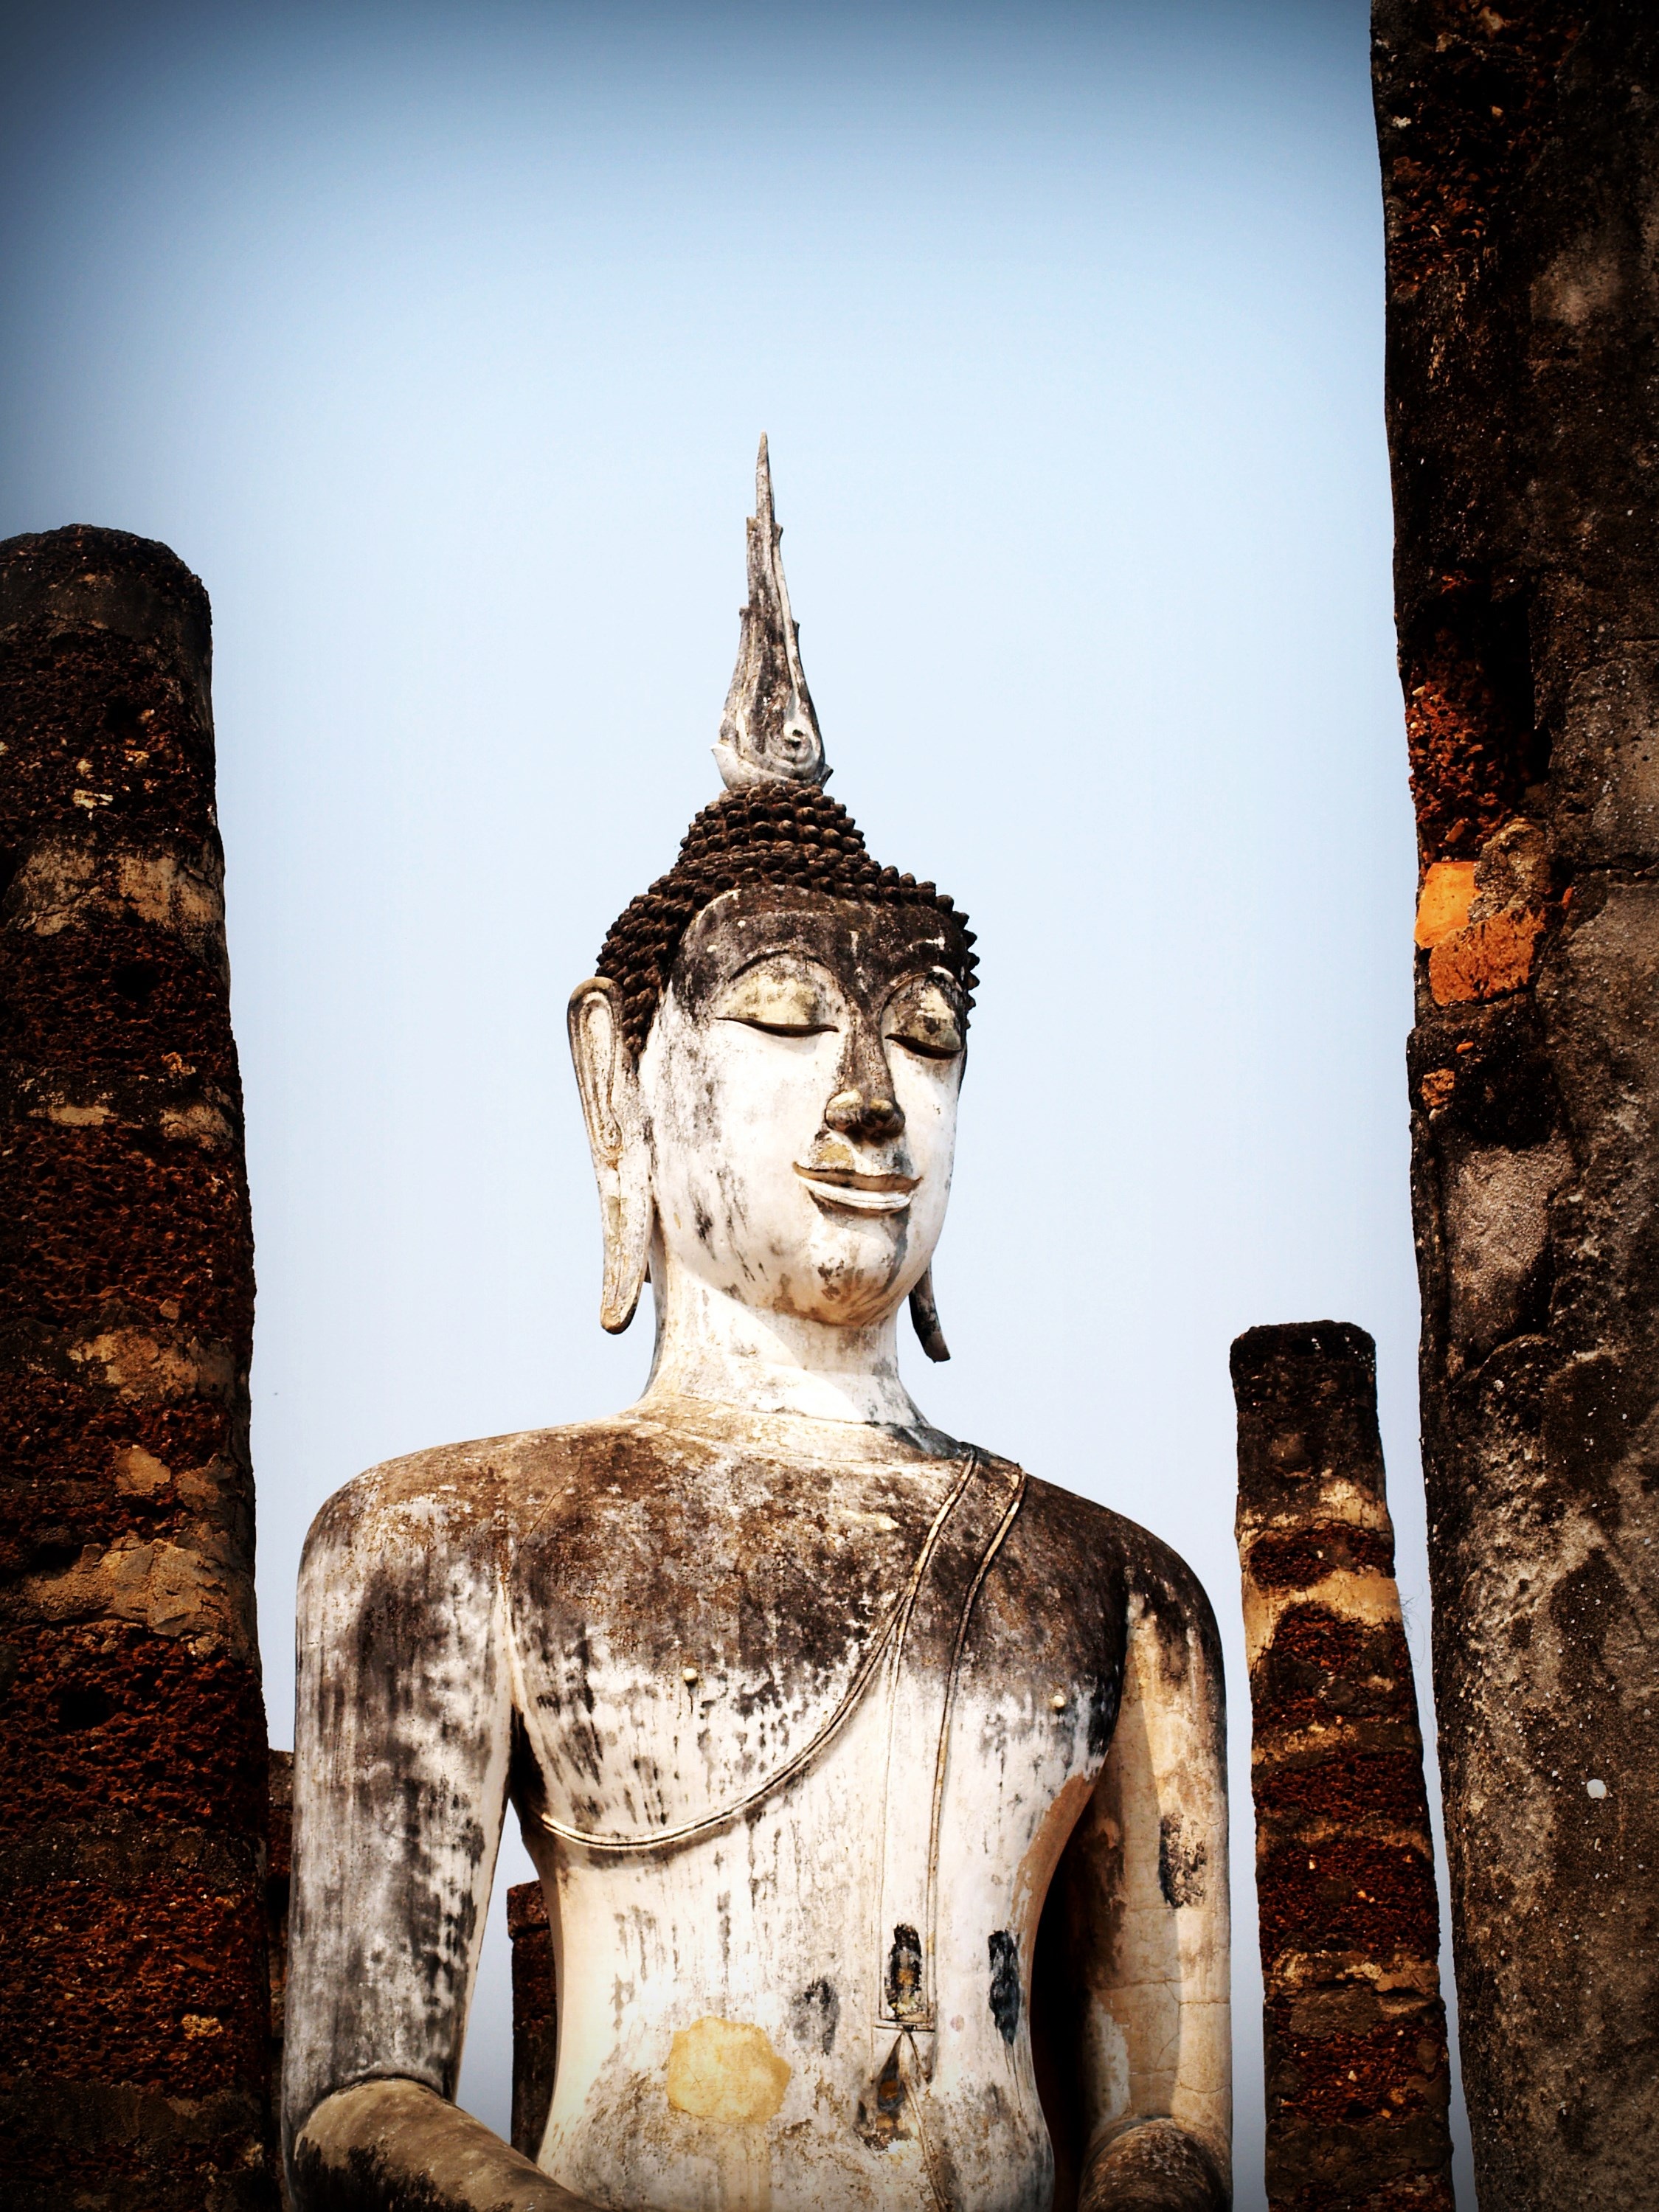
landscape, water, nature, outdoor, light, architecture, sky, sunrise, sunset, vintage, view, old, monument, travel, statue, twilight, park, lagoon, religion, asia, ancient, colorful, tourism, brick, thailand, sculpture, art, temple, cambodia, mirror, lotus, beauty, buddha, culture, beautiful, india, historical, bangkok, carving, lilly, reflex, figurehead, textures, viewpoint, pagoda, wat, ayutthaya, mai, sukhothai, destinations, statuary, phuket, chiang, gautama buddha, ancient history